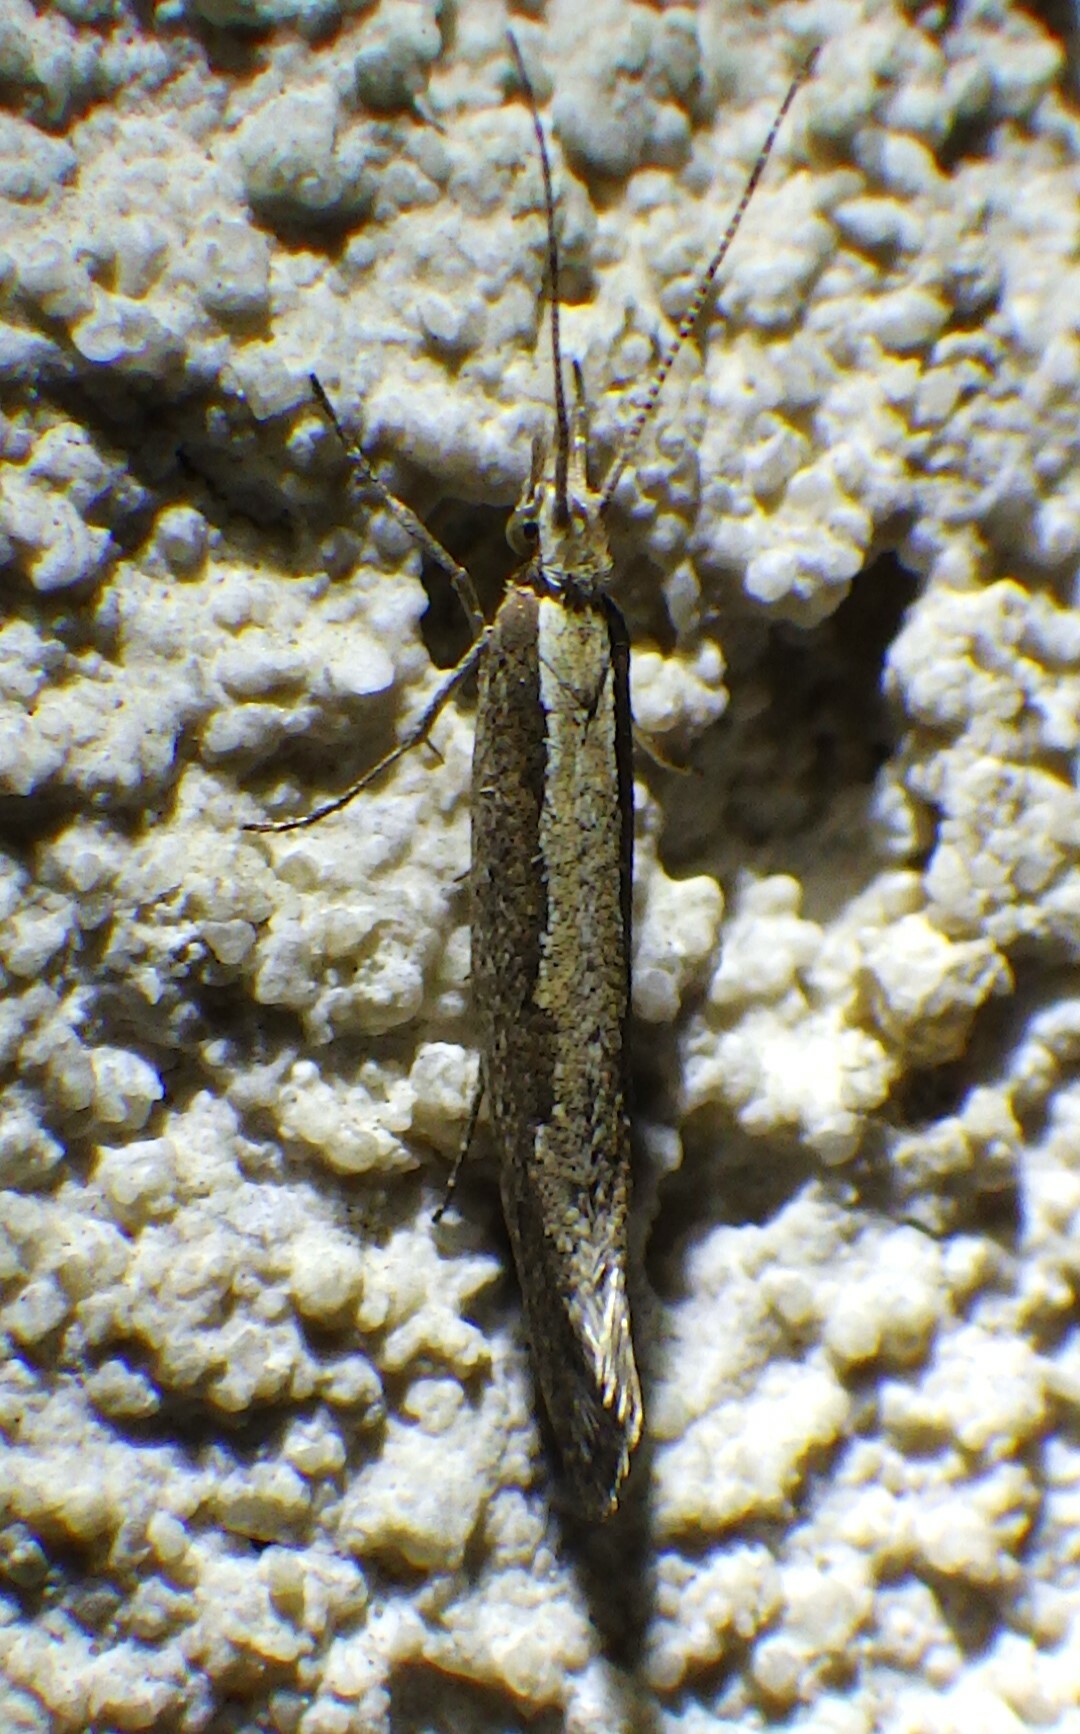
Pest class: diamondback_moth